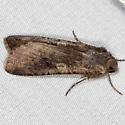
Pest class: cutworms